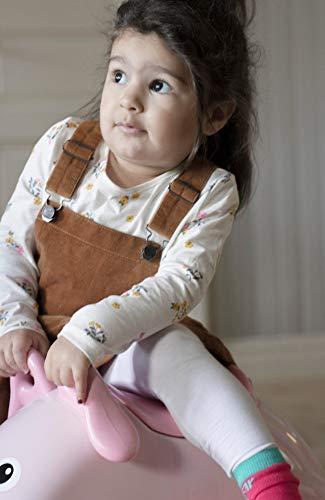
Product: Viking Toys 1975 Cute Rider Kids Ride On Toy, Bunny, Pink/White
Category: Toys & Games | Toy Figures & Playsets | Action Figures
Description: Great Condition.
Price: $60.00
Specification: ProductDimensions:19.7x12.2x9.4inches|ItemWeight:5.5pounds|ShippingWeight:5.5pounds(Viewshippingratesandpolicies)|ASIN:B07ZR2JHGB|Itemmodelnumber:1975|Manufacturerrecommendedage:12months-5years